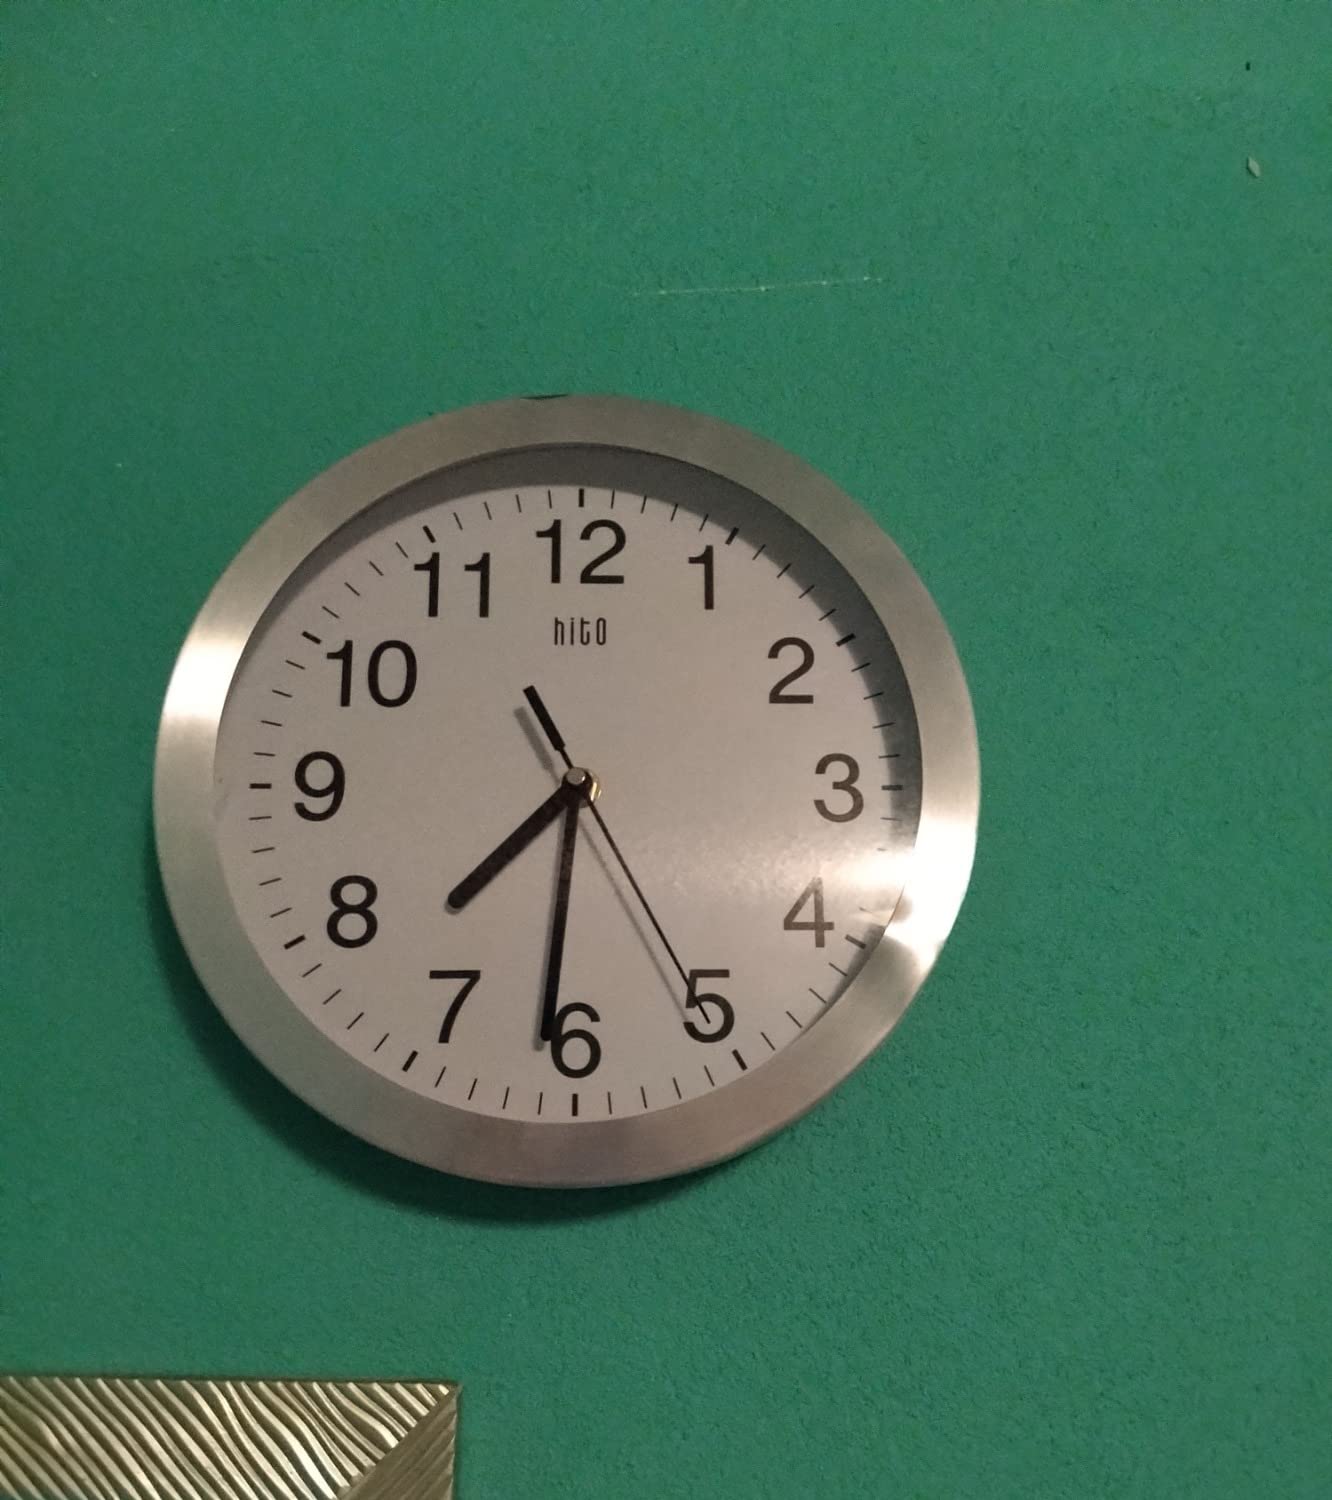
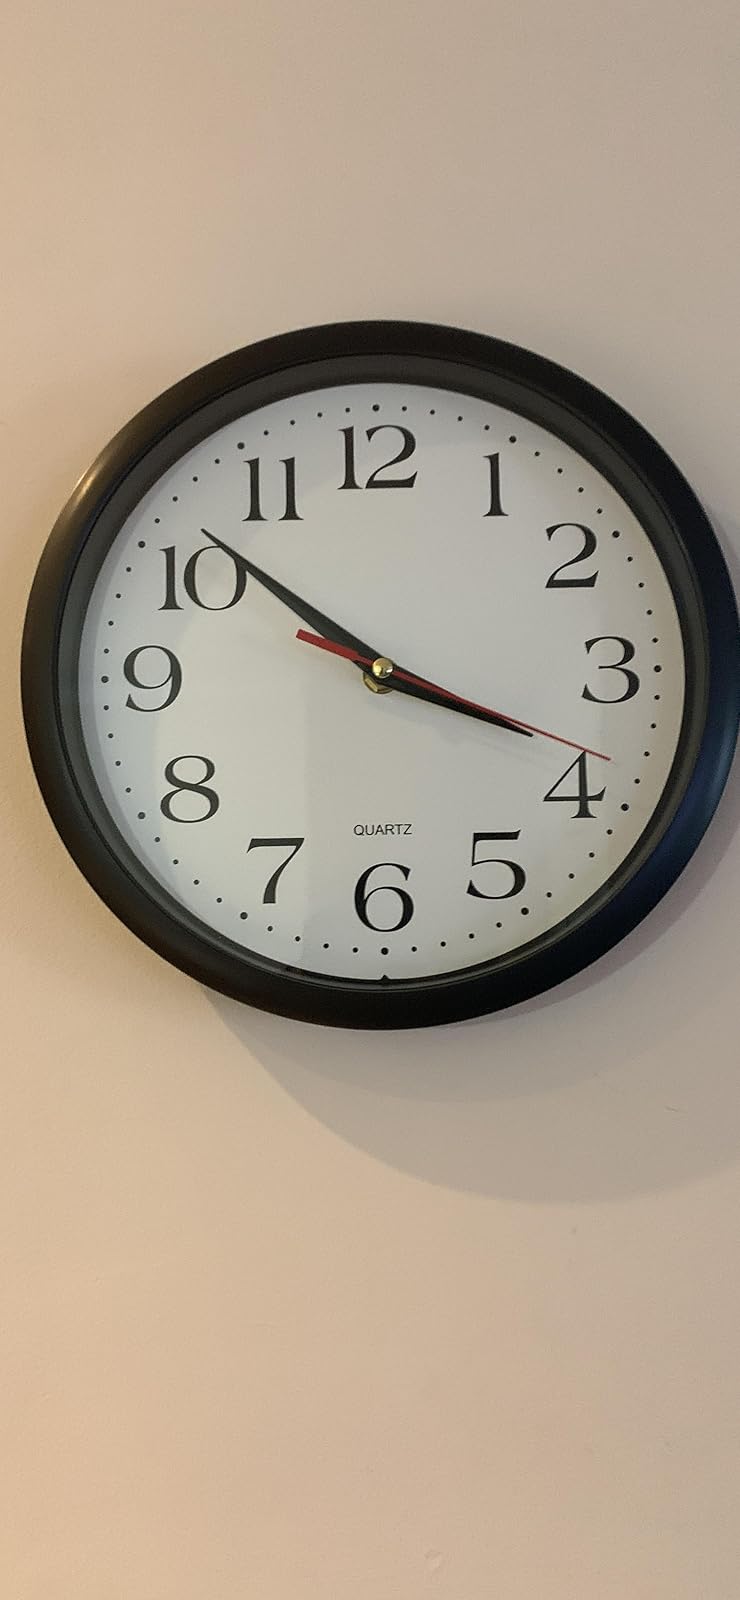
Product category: clock
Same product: no